Chanterelle

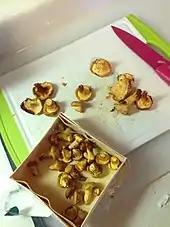
Chanterelles to cook

Chanterelles are common in Eurasia, North America (including Central America) and Africa. In the American Pacific Northwest, they can be found from July to November. They tend to grow in clusters in mossy coniferous forests, but are also often found in mountainous birch forests and among grasses and low-growing herbs. In central Europe, the golden chanterelle is often found in beech forests among similar species and forms. In the UK, they may be found from July through December.